Dugong

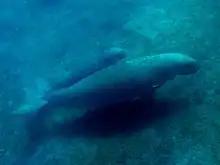
Dugong mother and offspring from East Timor

Dugongs, along with other sirenians, are referred to as "sea cows" because their diet consists mainly of seagrass, particularly the genera "Halophila" and "Halodule". When eating they ingest the whole plant, including the roots, although when this is impossible they will feed on just the leaves. A wide variety of seagrass has been found in dugong stomach contents, and evidence exists they will eat algae when seagrass is scarce. Although almost completely herbivorous, they will occasionally eat invertebrates such as jellyfish, sea squirts, and shellfish. Dugongs in Moreton Bay, Australia, are omnivorous, feeding on invertebrates such as polychaetes or marine algae when the supply of their choice grasses decreases. In other southern areas of both western and eastern Australia, there is evidence that dugongs actively seek out large invertebrates. This does not apply to dugongs in tropical areas, in which fecal evidence indicates that invertebrates are not eaten.